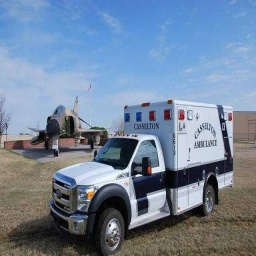
Label: ambulance